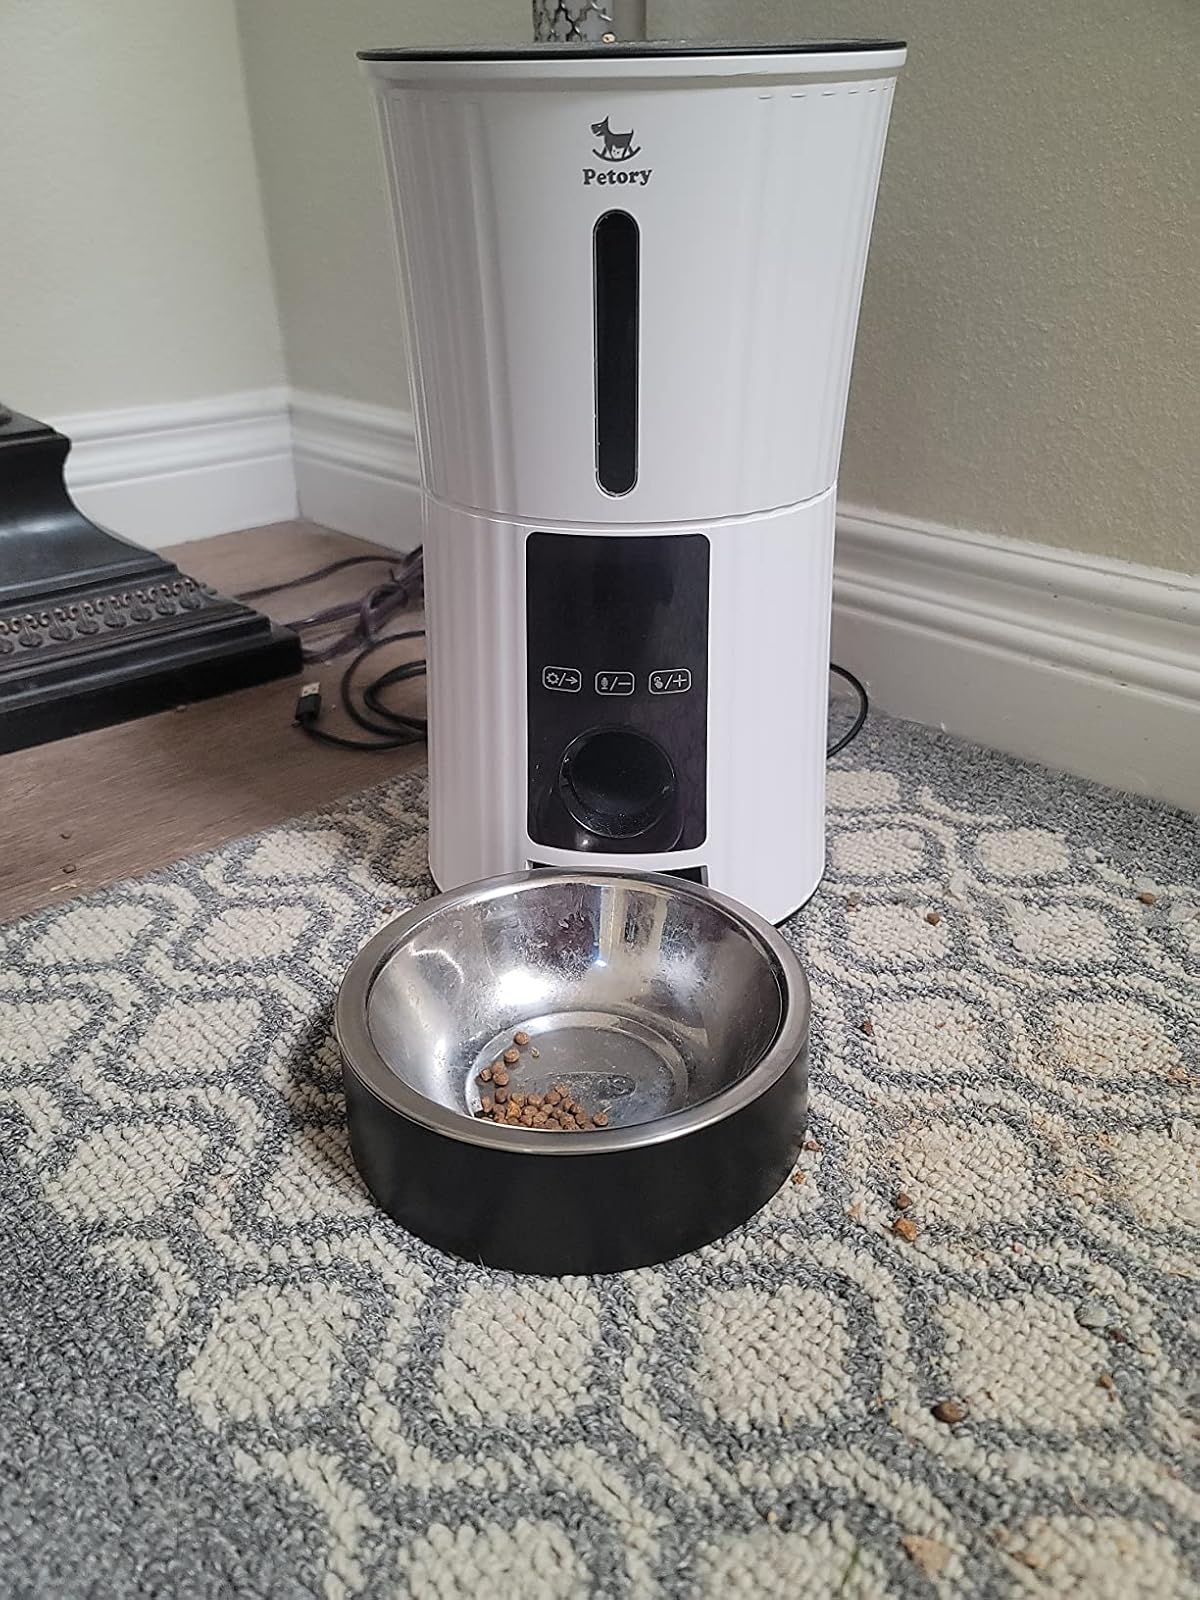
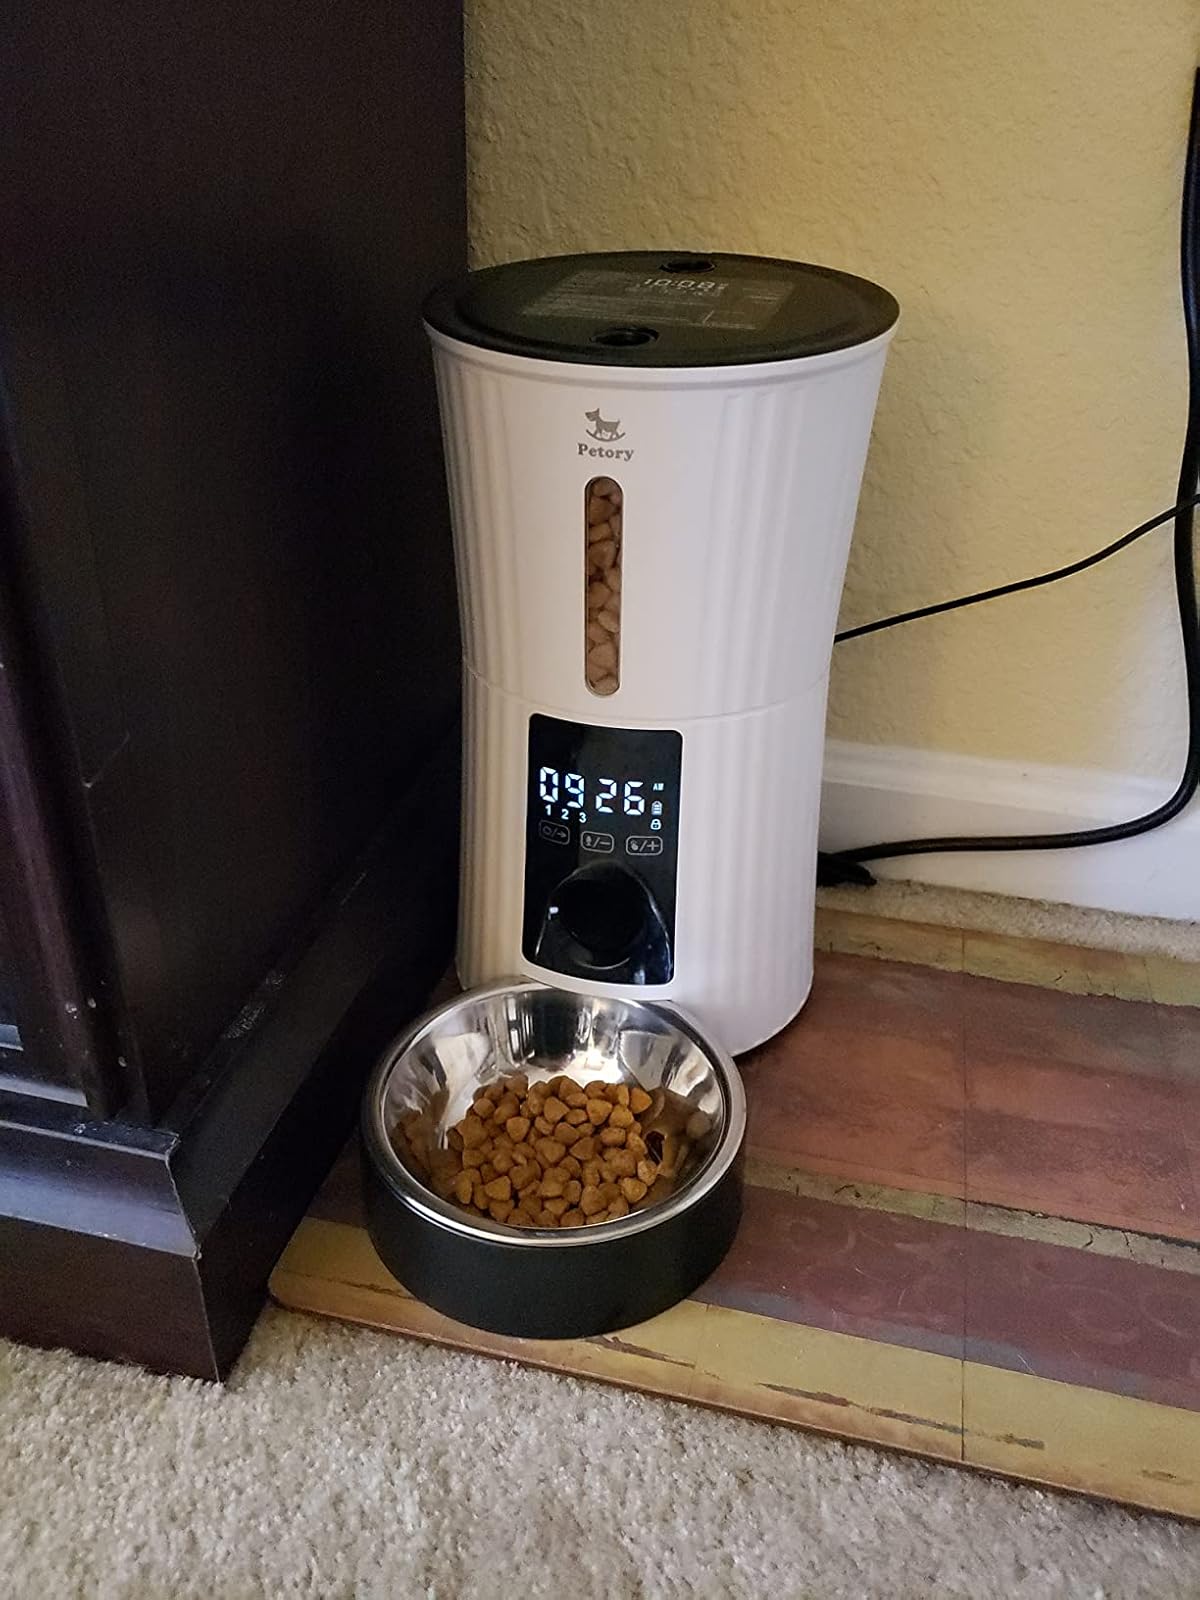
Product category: items_feeder
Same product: yes